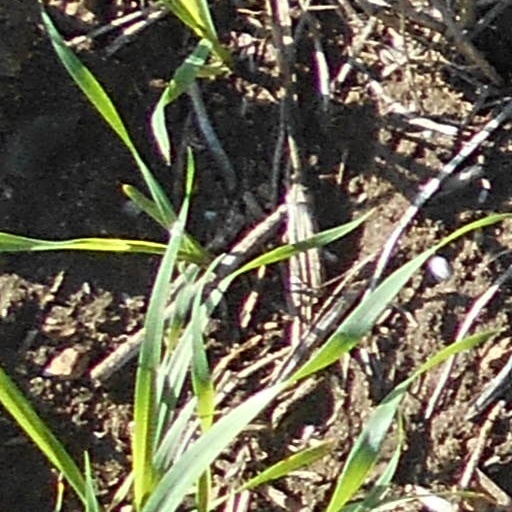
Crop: wheat